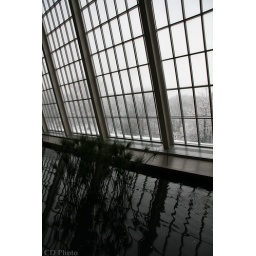
The museum glass wall near the ancient Egypt exhibit during winter 2010